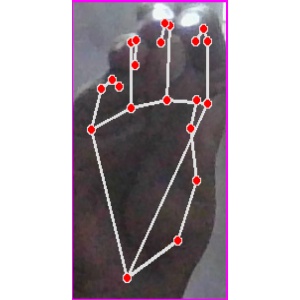
अक्षर: ङ